Psychedelic trance

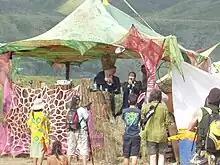
Performance at a Russian psytrance festival, 2008

By 1992, the Goa trance scene had a pulse of its own, though the term "Goa trance" did not become the characterization of the genre until around 1994. The Goa trance sound, which, by the late 1990s, was being used interchangeably with the term psychedelic trance, retained its popularity at outdoor raves and festivals, but also permanent psytrance nightclubs emerged such as Natraj Temple in Munich. New artists were appearing from all over the world and it was in this year that the first Goa trance festivals began, including the Gaia Festival in France and the still-running VooV festival in Germany.